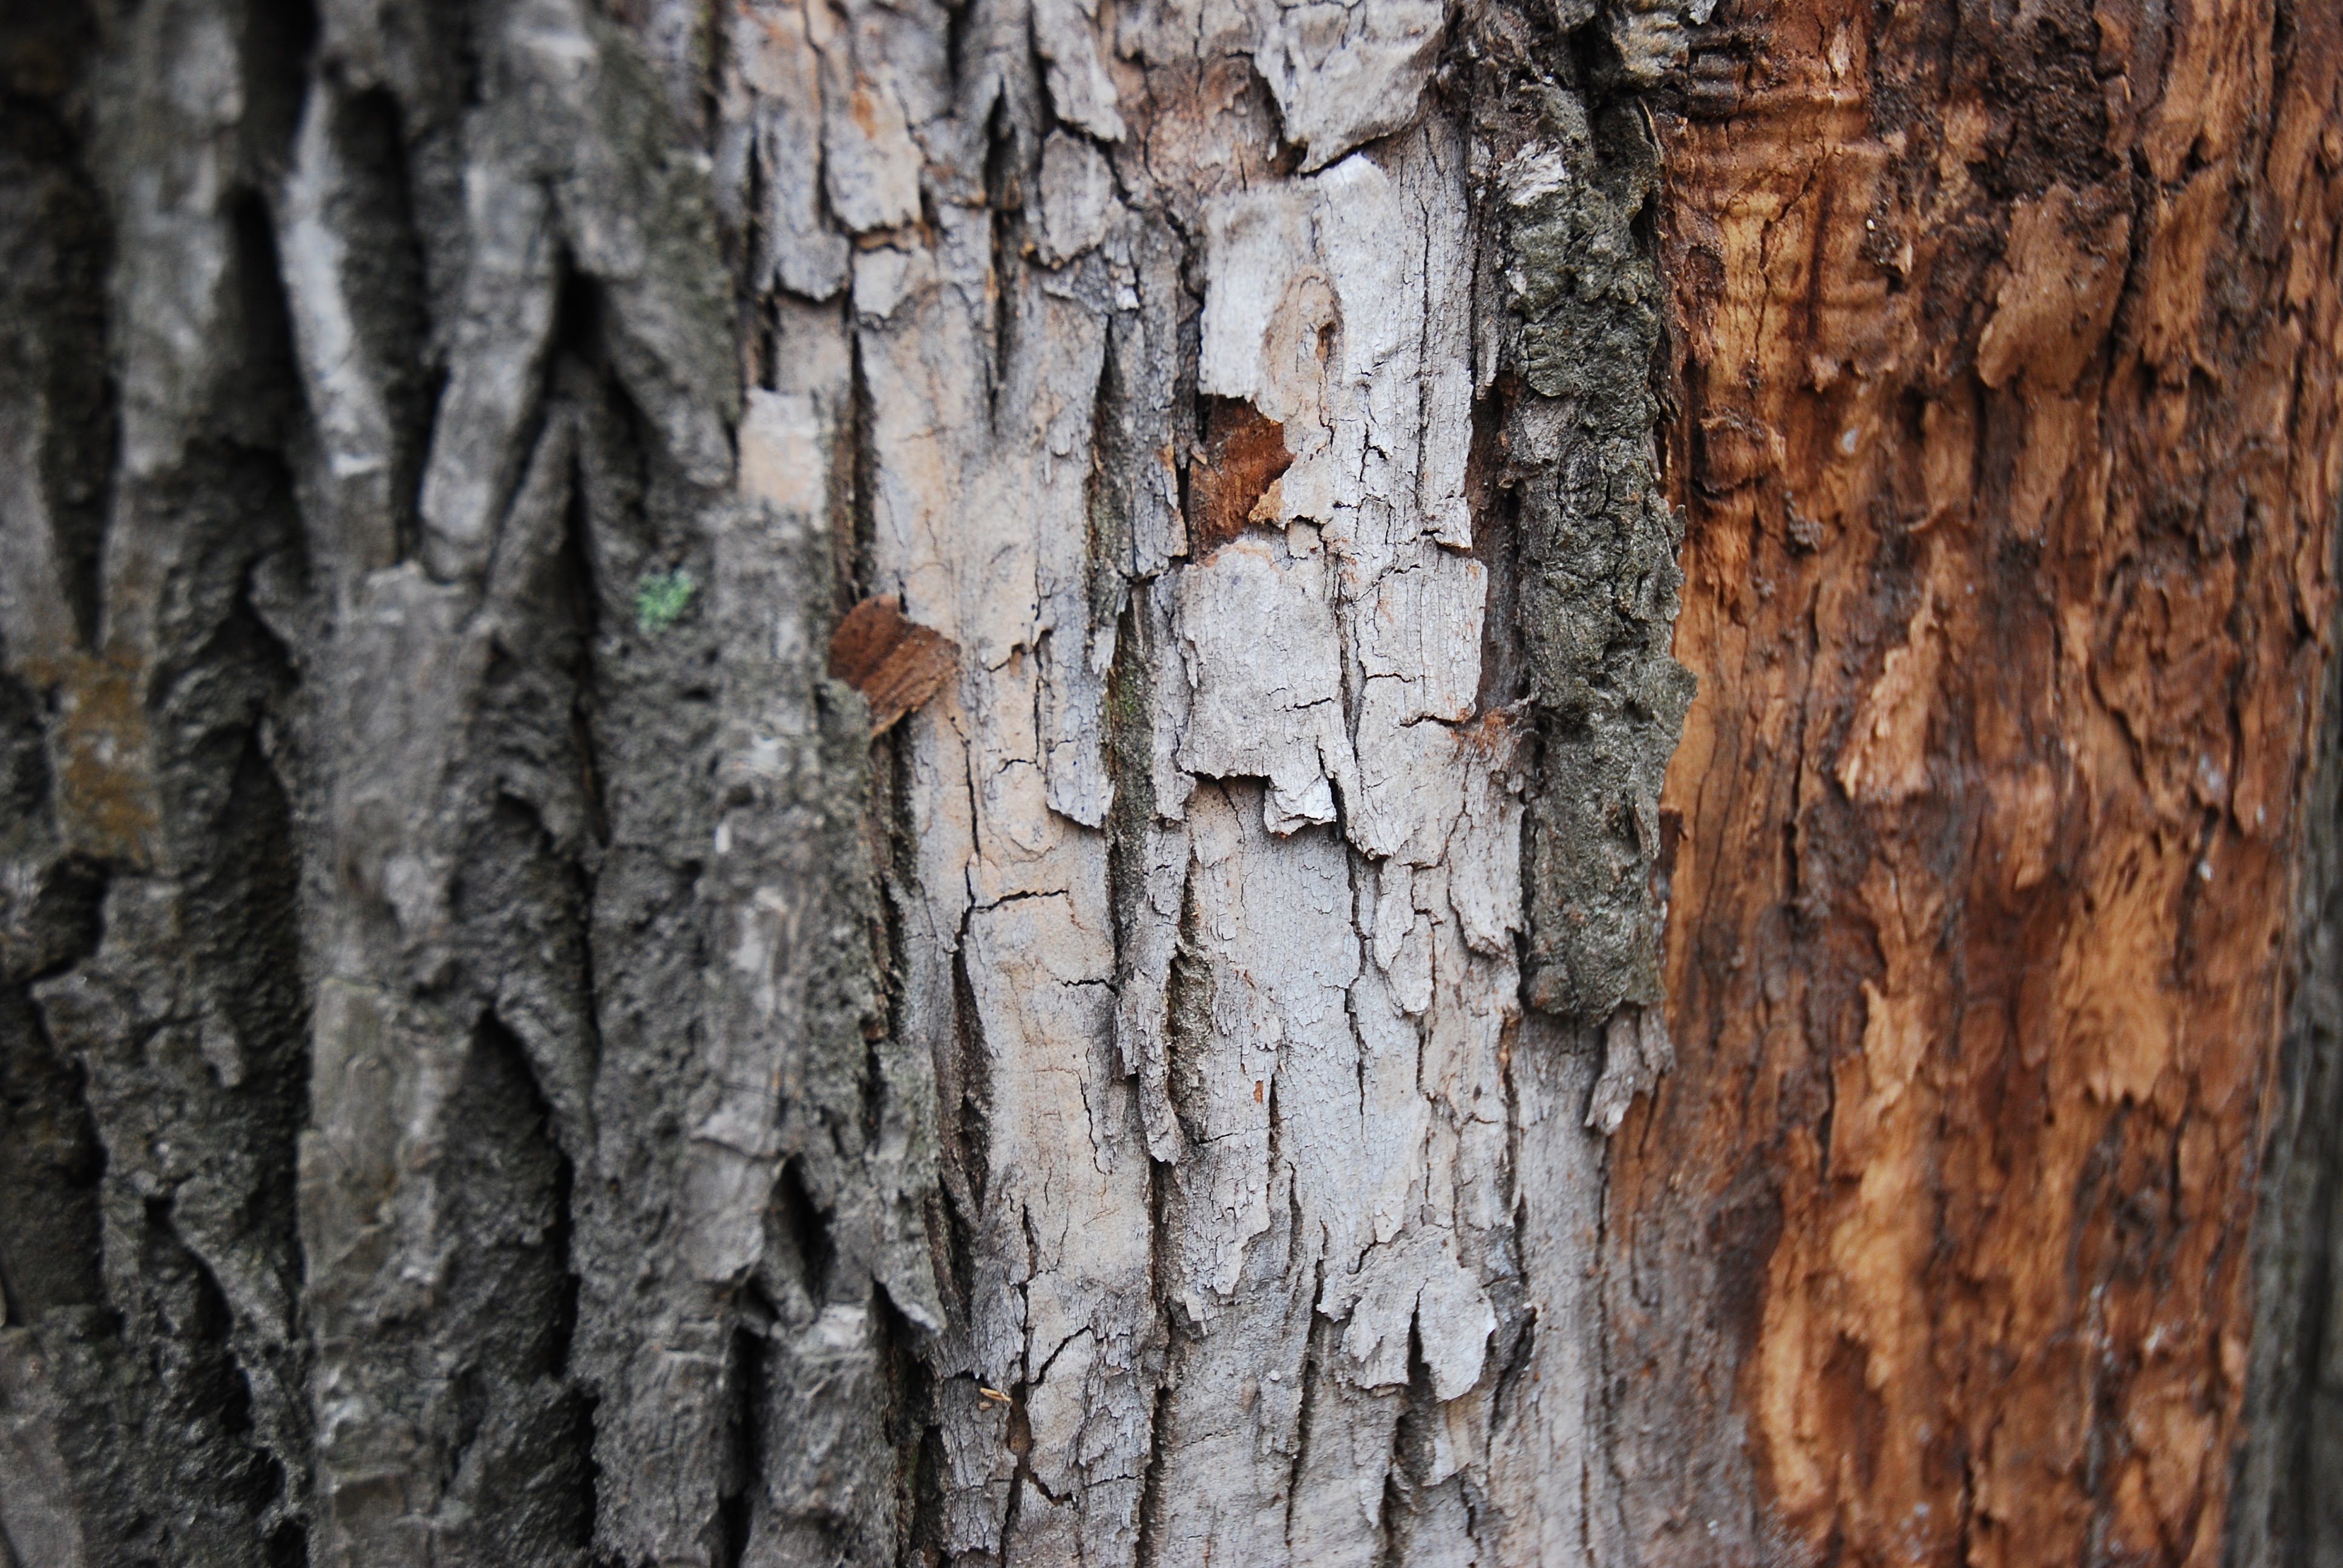
tree, branch, plant, wood, leaf, trunk, flowering plant, plant stem, woody plant, land plant